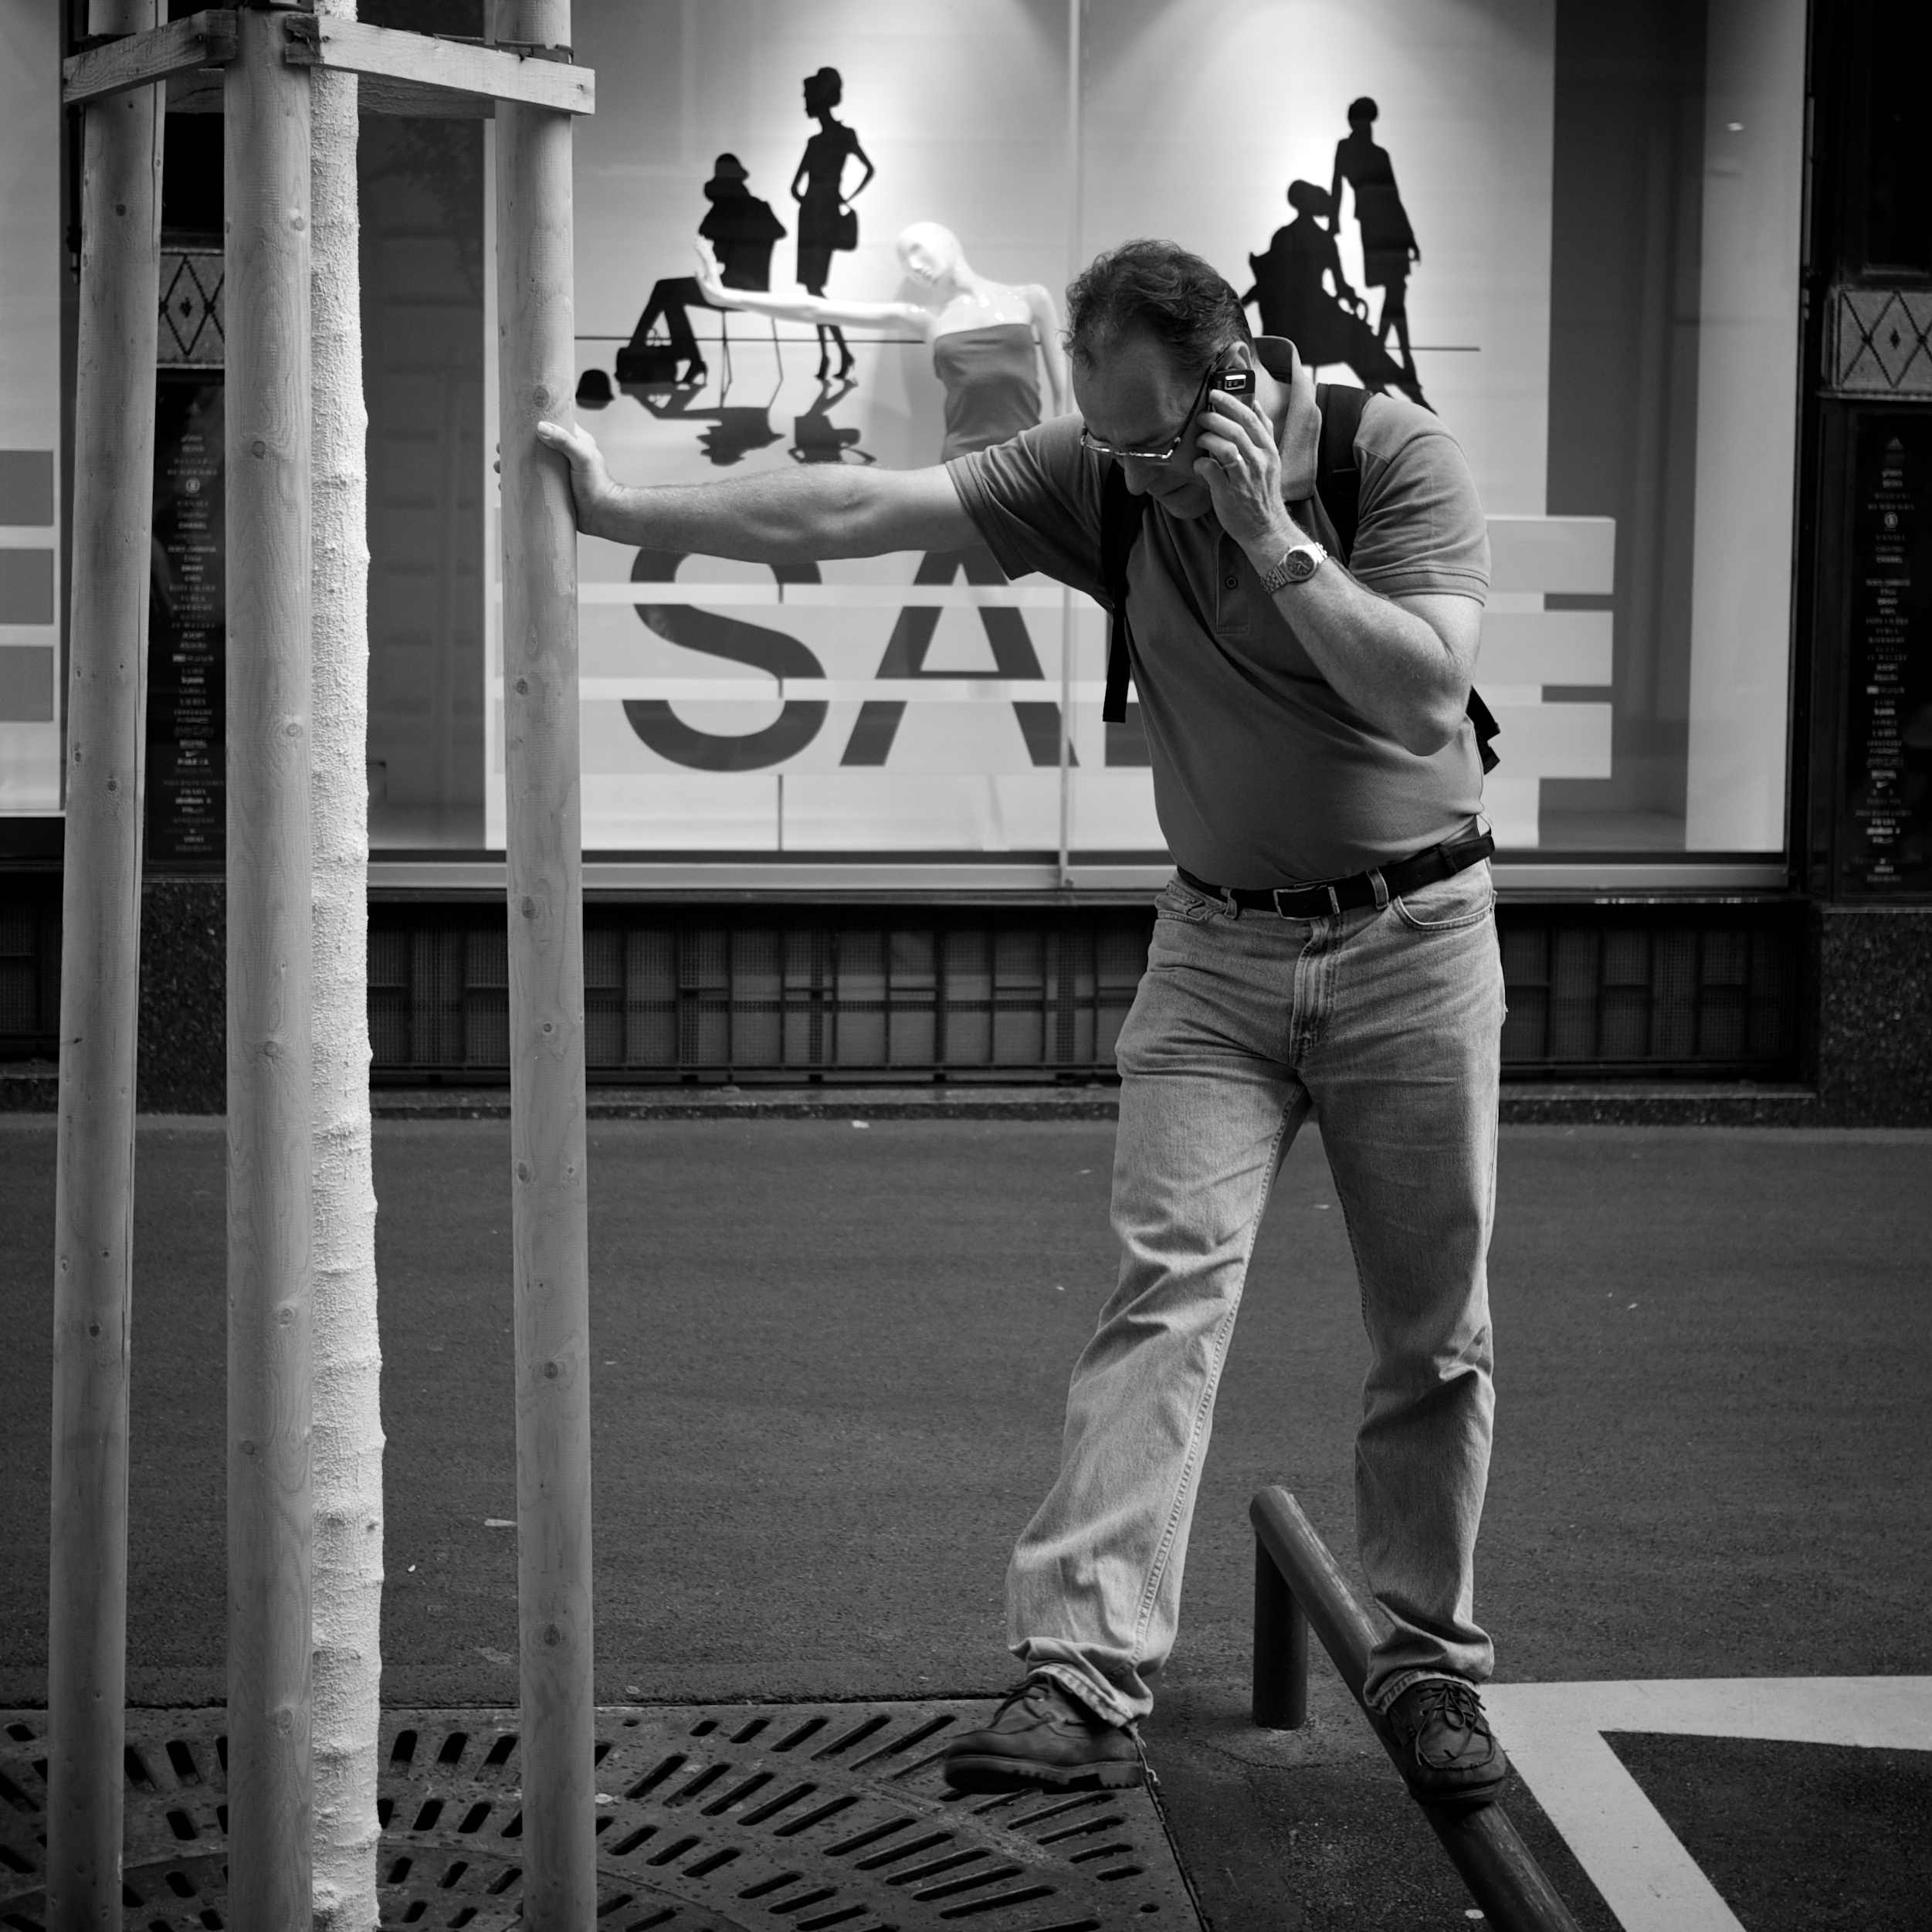
man, black and white, road, white, street, photography, ebook, training, black, monochrome, streetphotography, flickr, thomas, video, infrastructure, olympus, photograph, omd, fuji, leica, monochrom, leuthard, hcb, thomasleuthard, streettogs, interaction, monochrome photography, film noir, human positions